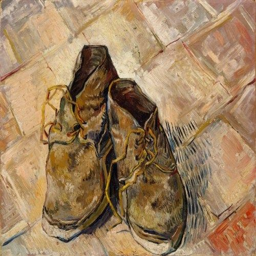
a pair of painting artist